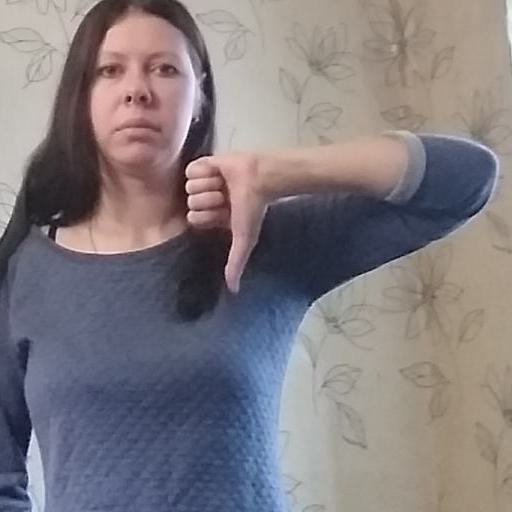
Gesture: dislike